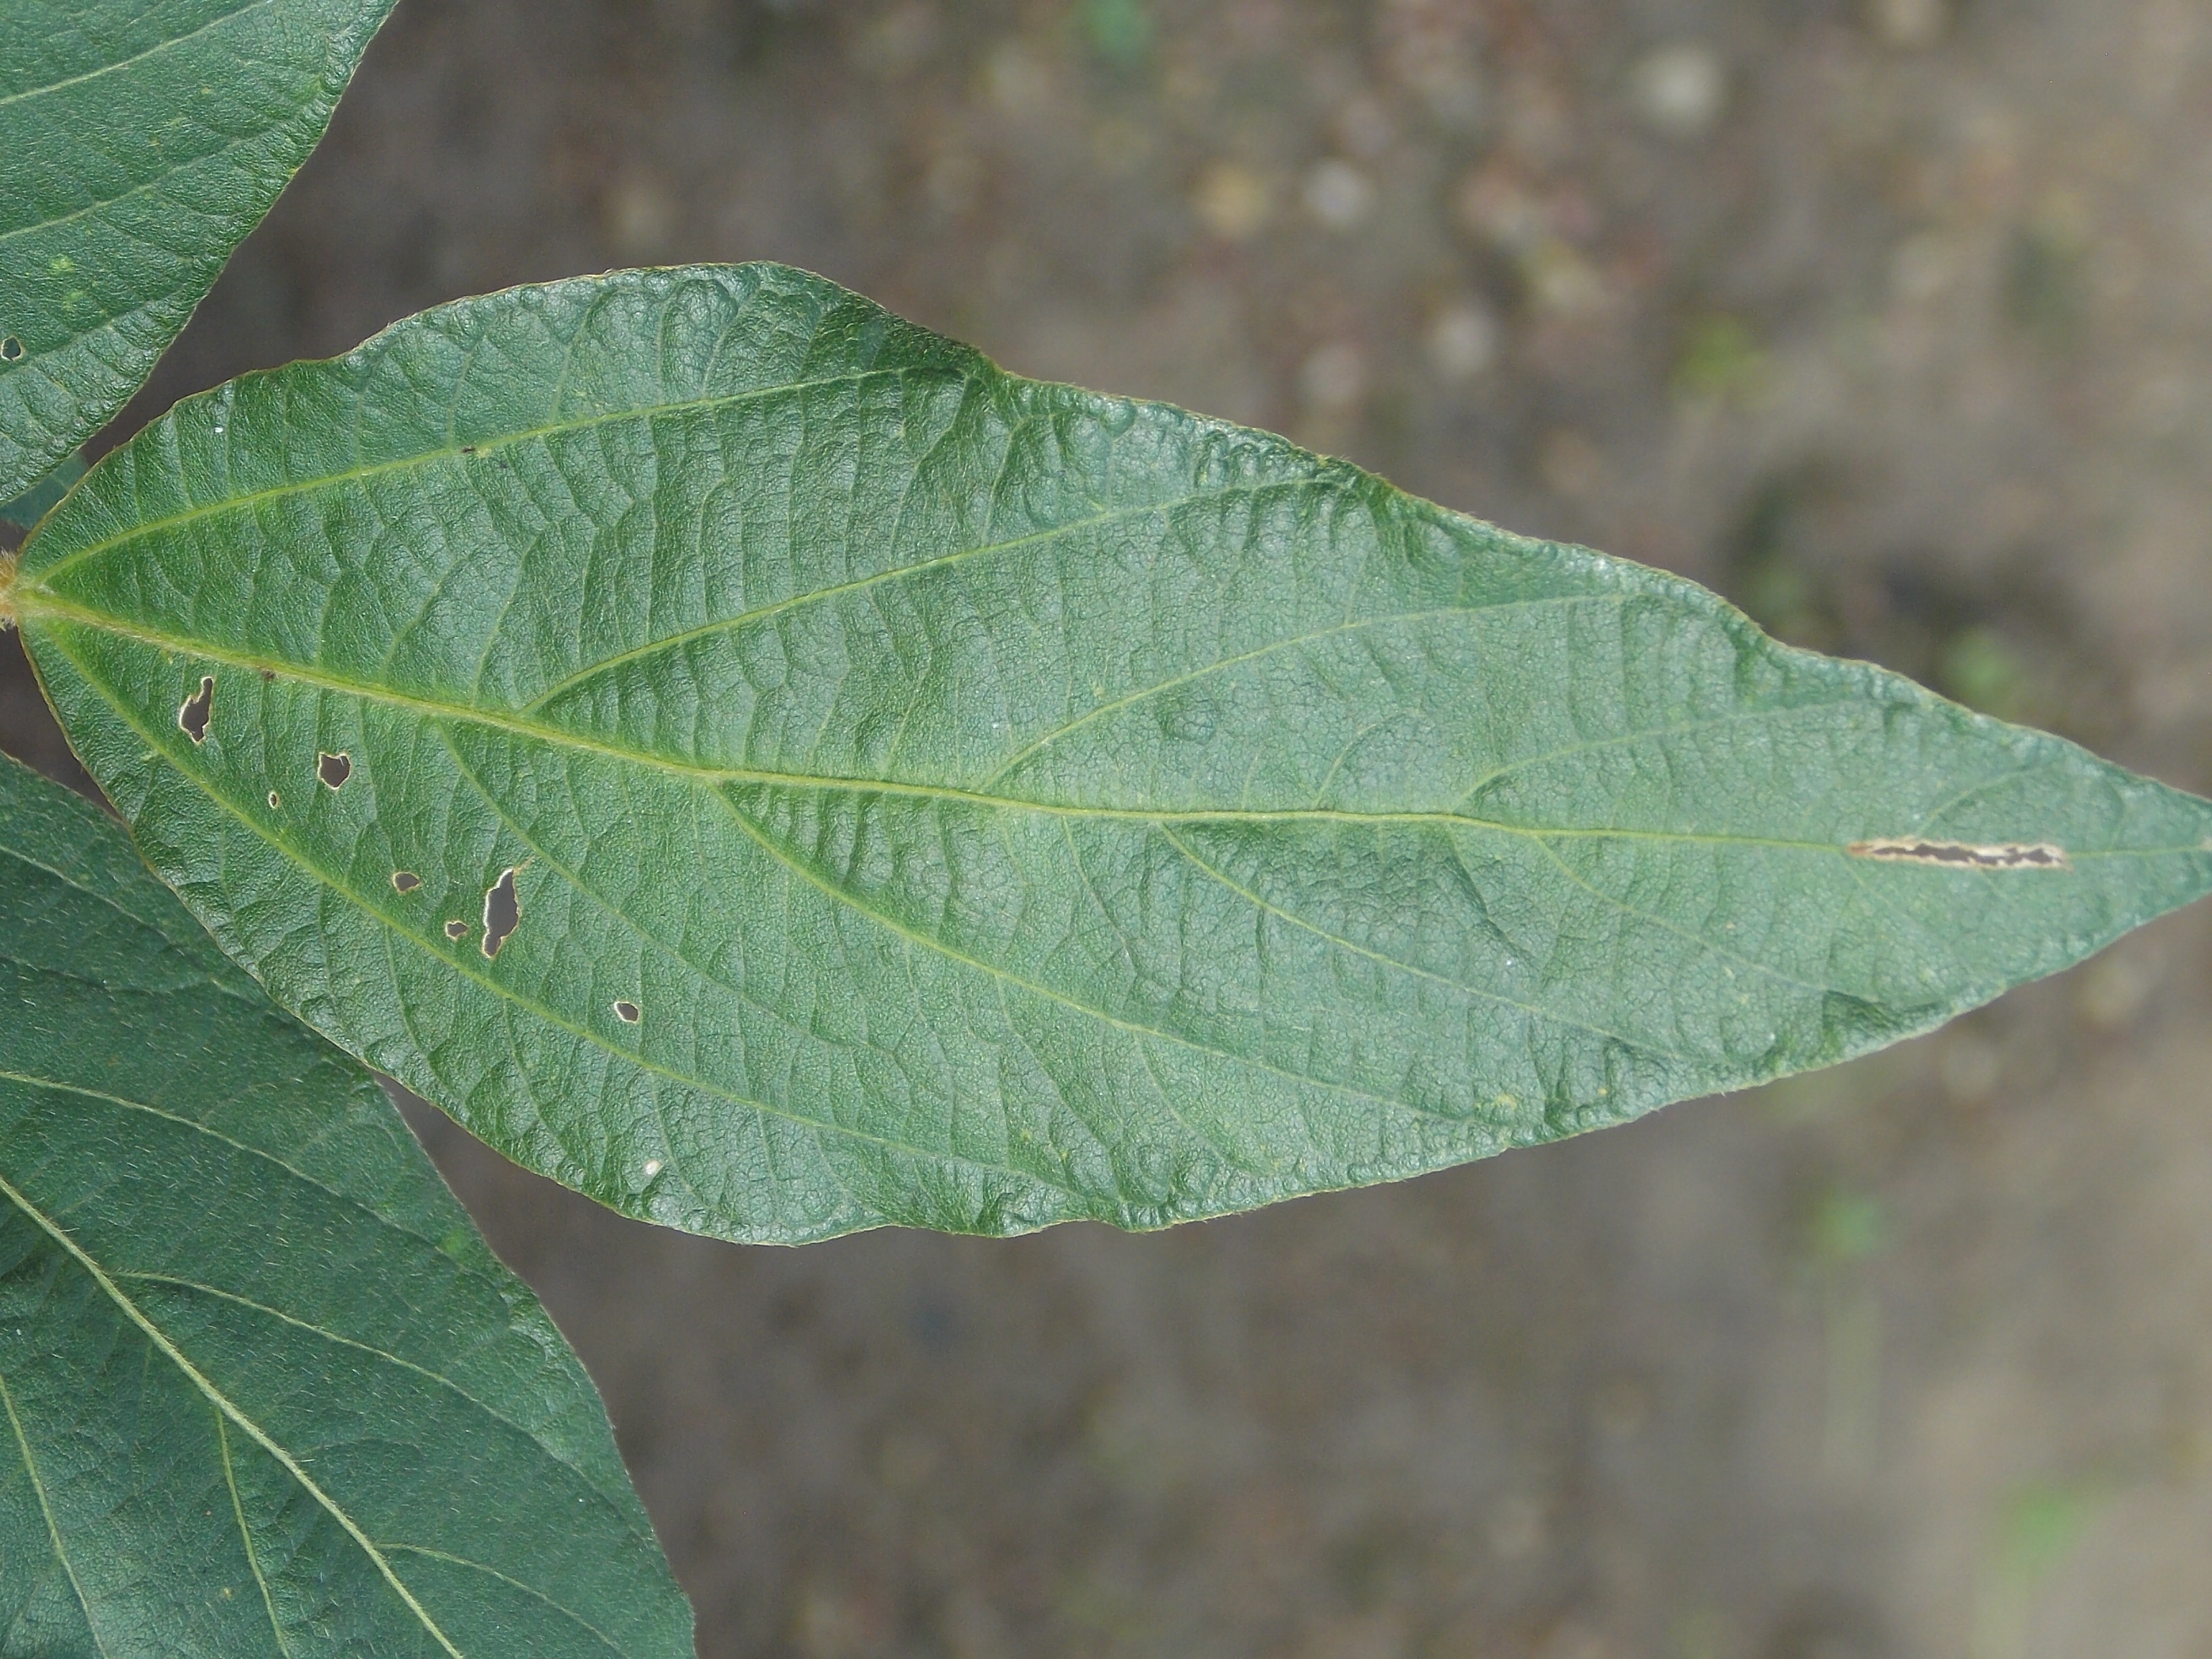
Label: Healthy